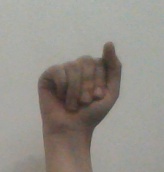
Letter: saad